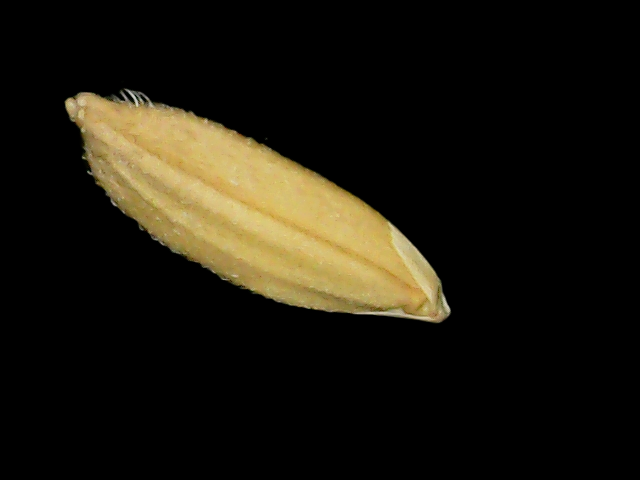
Rice variety: Binadhan10